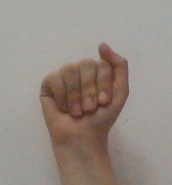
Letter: saad